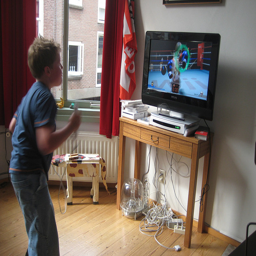
A young boy standing in front of a TV.
a small boy in a black shirt and a television set
A child standing in a living room facing a television.
a little boy that is playing a wii
A boy playing a video game while standing up.